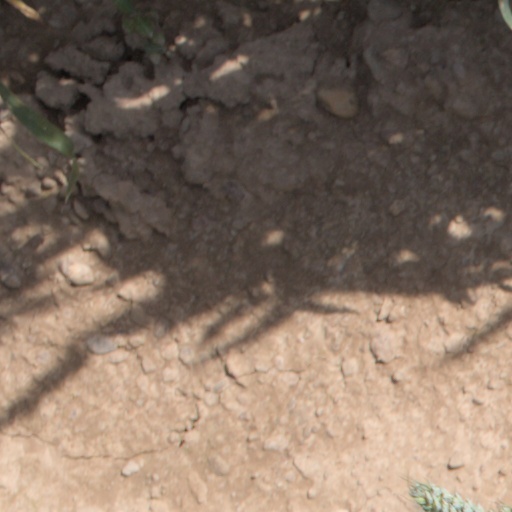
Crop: wheat